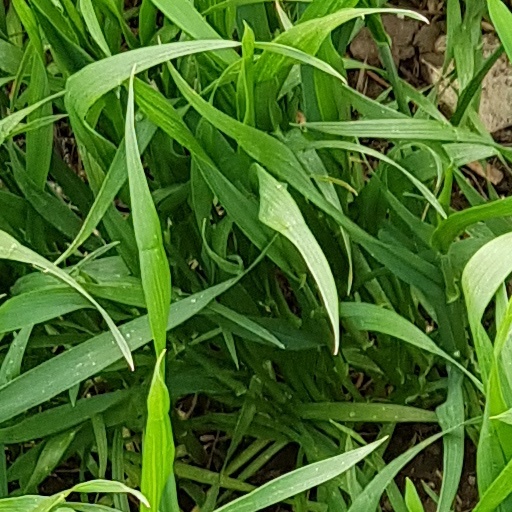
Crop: wheat